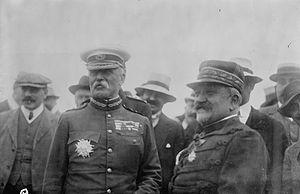
John French en visite à Paris avec le ministre de la guerre Jean Brun).
En France, le conseil supérieur de la guerre a été créé par décret le 27 juillet 1872 ; il était formé pour réunir les principaux généraux des différentes armes, en présence du chef d'état-major et en l'absence du ministre, pour coordonner les différentes actions au sein de l'armée.